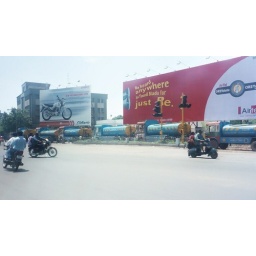
water trucks in Chennai